Royal Rumble (2014)

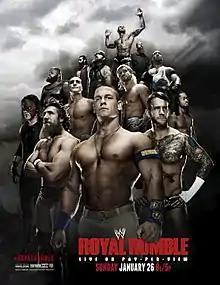
Promotional poster featuring various WWE wrestlers

Royal Rumble (2014) was the 27th annual Royal Rumble professional wrestling pay-per-view (PPV) event produced by WWE. It took place on January 26, 2014, at the Consol Energy Center in Pittsburgh, Pennsylvania. It was the first Royal Rumble to be held in the city of Pittsburgh and the first WWE pay-per-view event held in the Consol Energy Center. The Royal Rumble match winner received a world championship match at that year's WrestleMania. For the 2014 event, the winner received a match for the WWE World Heavyweight Championship at WrestleMania XXX, marking the first Royal Rumble since 2002 where there was only one eligible championship for which the winner could challenge.